Parish of Peppora

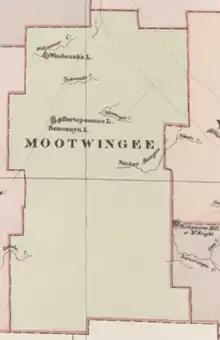
Mootwingee County from Johns Sands 1886 map.

The civil parish of Peppora is located at 30°56′42″S 142°02′07″E. in Mootwingee County and is almost unpopulated, with less than two inhabitants per square kilometer. The parish has a Köppen climate classification of BWh (hot desert).